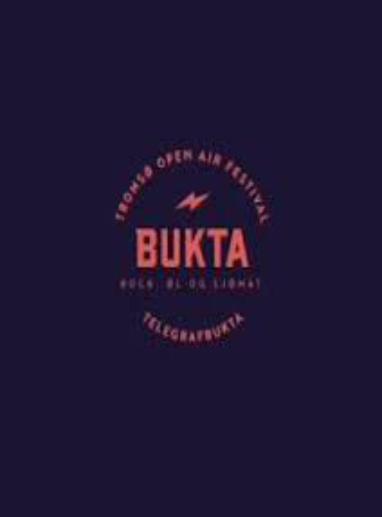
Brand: bukta
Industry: Clothes